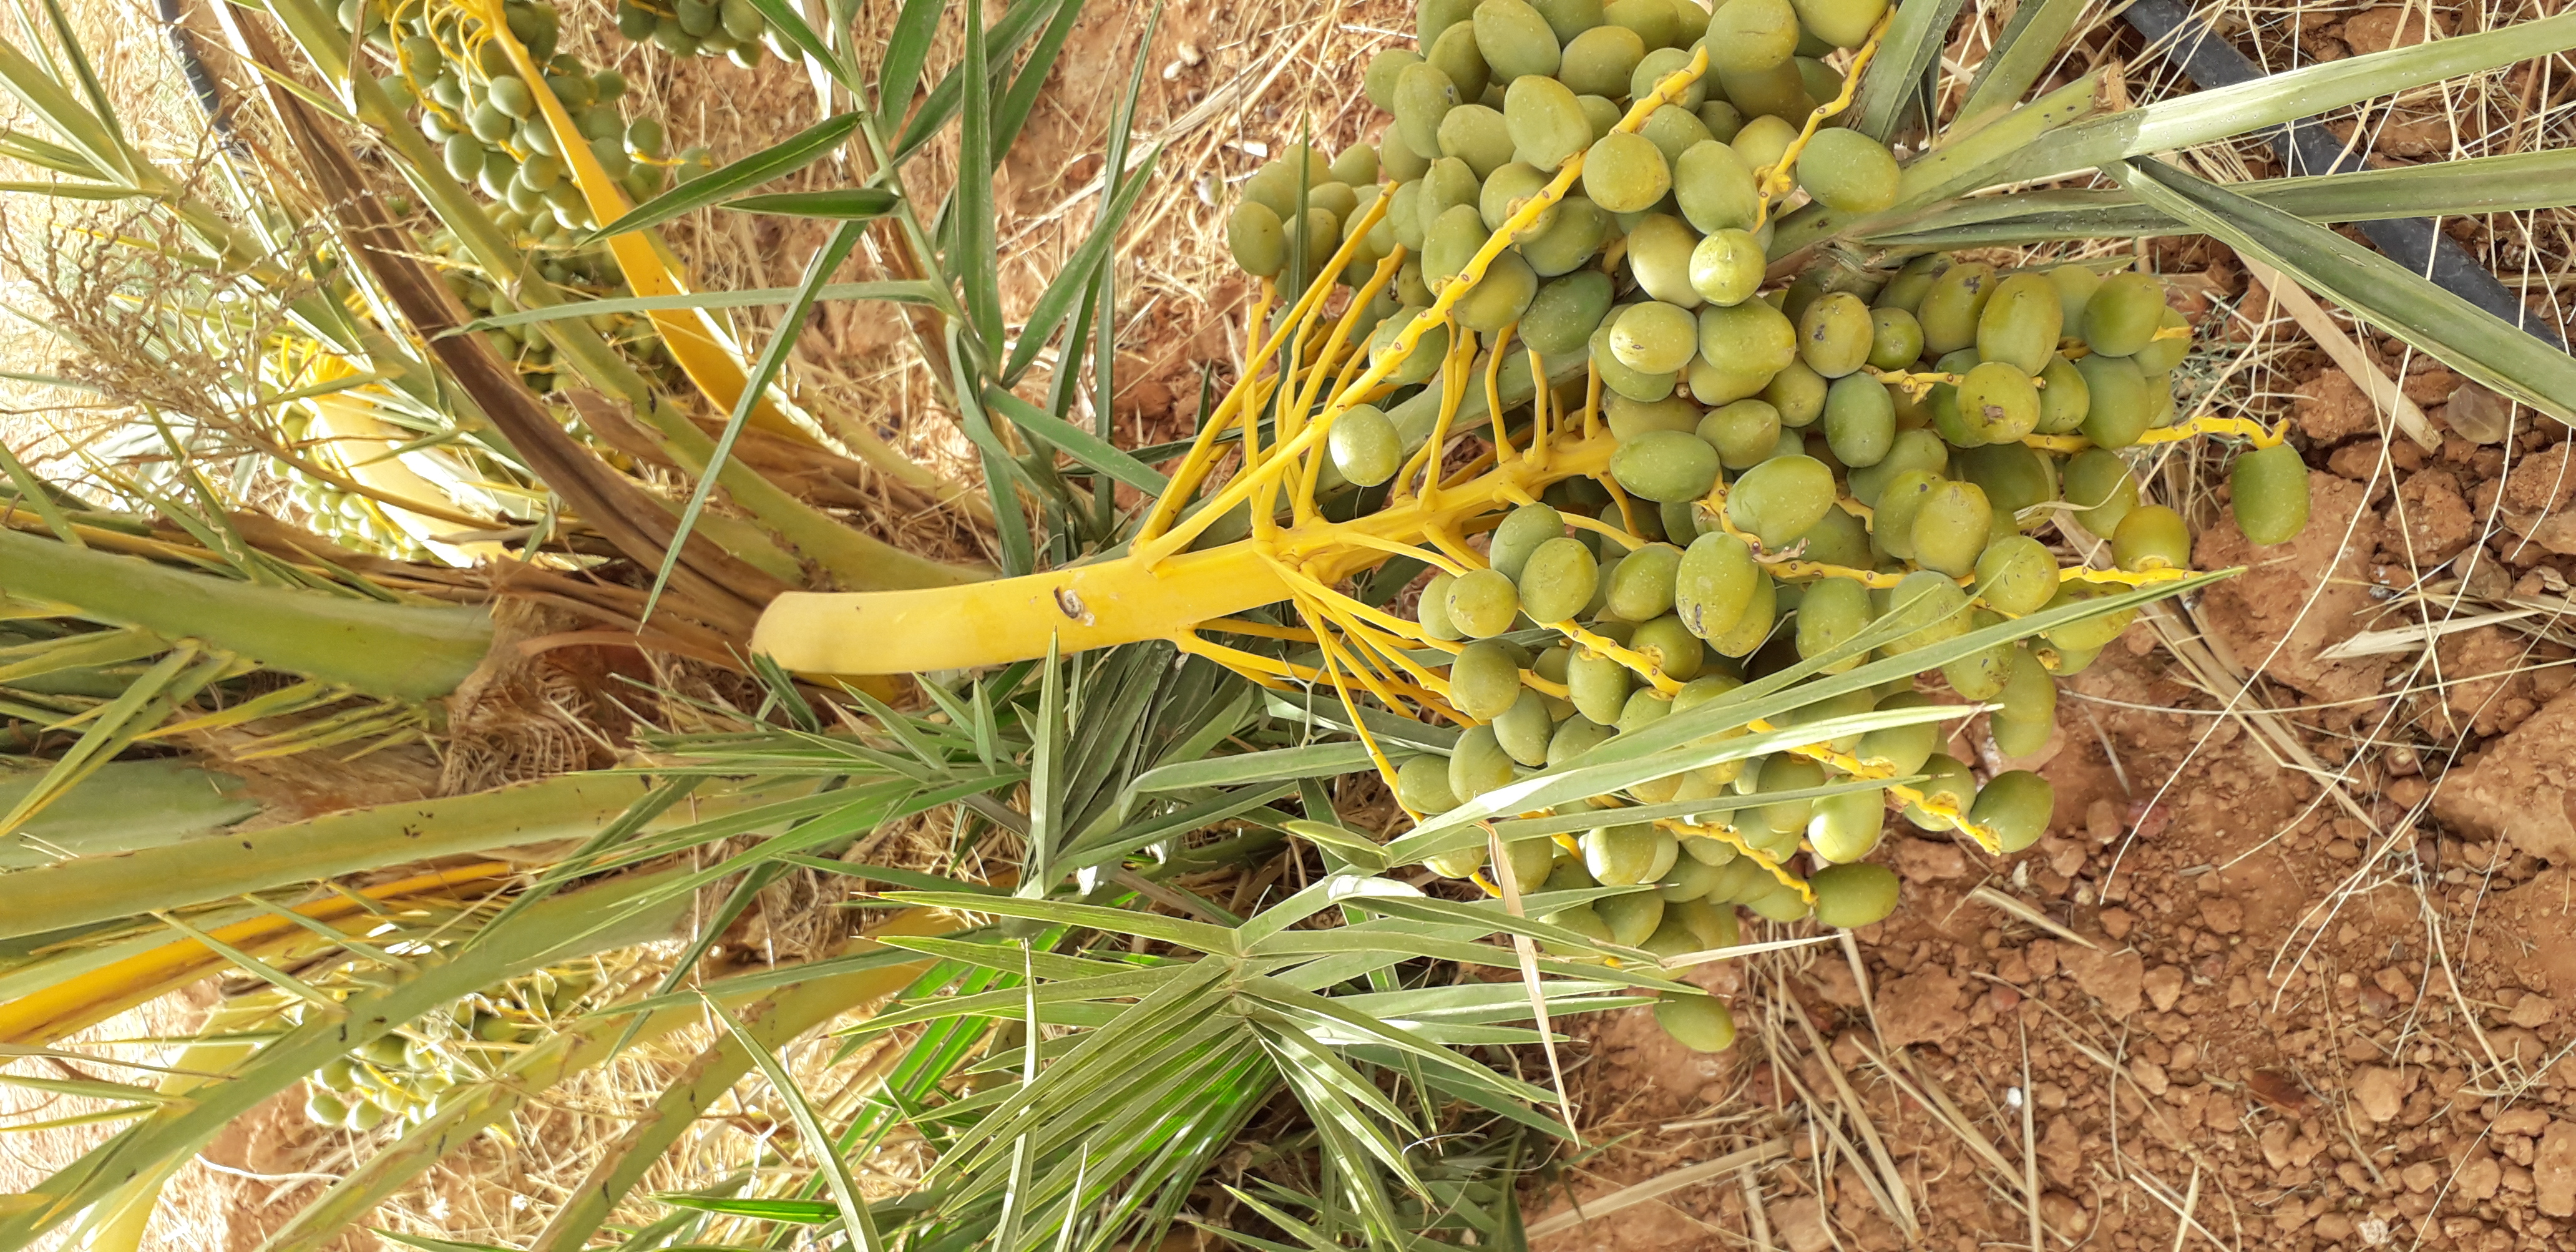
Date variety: kholt